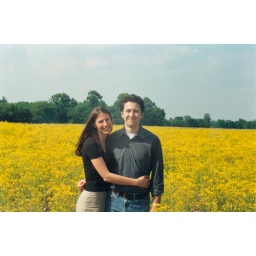
Here we are standing in a field